Survivor Series (2021)

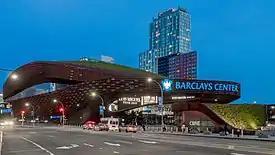
The event was held at the Barclays Center in Brooklyn, New York.

Survivor Series is an annual professional wrestling event produced every November by WWE since 1987. The second longest running pay-per-view (PPV) event in history (behind WWE's WrestleMania), it is one of the promotion's original four pay-per-views, along with WrestleMania, SummerSlam, and Royal Rumble, originally referred to as the "Big Four", and as of August 2021, it is considered one of the "Big Five", along with Money in the Bank. The event is traditionally characterized by having Survivor Series matches, which are tag team elimination matches that typically features teams of four or five wrestlers against each other. Announced on August 16, 2021, the 2021 event was the 35th Survivor Series and was scheduled to be held on November 21, 2021, at the Barclays Center in Brooklyn, New York. In addition to airing on traditional pay-per-view worldwide and the WWE Network in international markets, it was the first Survivor Series to livestream on Peacock after the American version of the WWE Network merged under Peacock in March. Tickets went on sale on September 24 through SeatGeek.